Pointes et plages de Saziley et Charifou

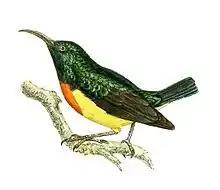
The park is an important site for Mayotte sunbirds

Pointes et plages de Saziley et Charifou (Points and beaches of Salizey and Charifou) is a protected area in Mayotte, a French island territory in the Comoro archipelago of the western Indian Ocean. It was established in 1997.